Swabian cuisine

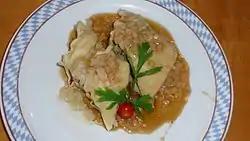
Swabian Maultaschen

Swabian cuisine is native to Swabia, a region in southwestern Germany comprising great parts of Württemberg and the Bavarian part of Swabia. Swabian cuisine has a reputation for being rustic, but rich and hearty. Fresh egg pastas (e.g., Spätzle noodles or Maultaschen dumpling wrappers), soups, and sausages are among Swabia's best-known types of dishes, and Swabian cuisine tends to require broths or sauces; dishes are rarely "dry".